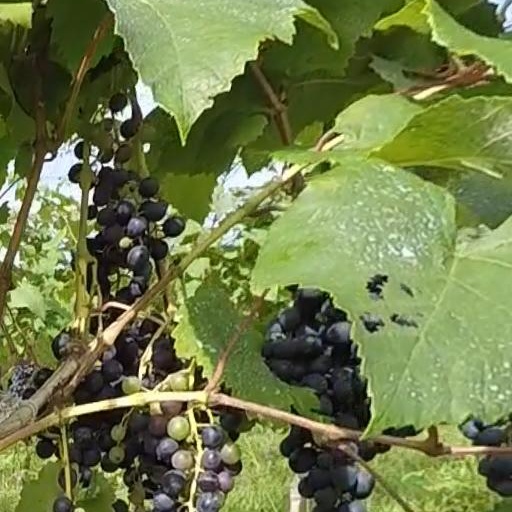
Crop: grape